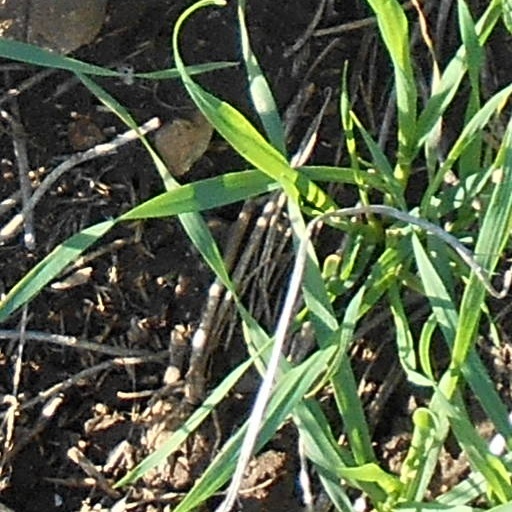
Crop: wheat